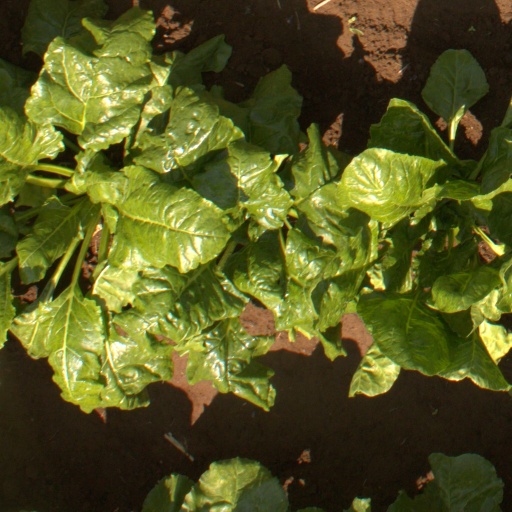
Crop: sugar beet